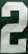
Number: 2